Bancomat (interbank network)

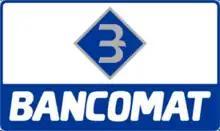
Old logo Bancomat.

A new service called Bancomat Pay was introduced in January 2019. It is intended for electronic payment for online transactions.